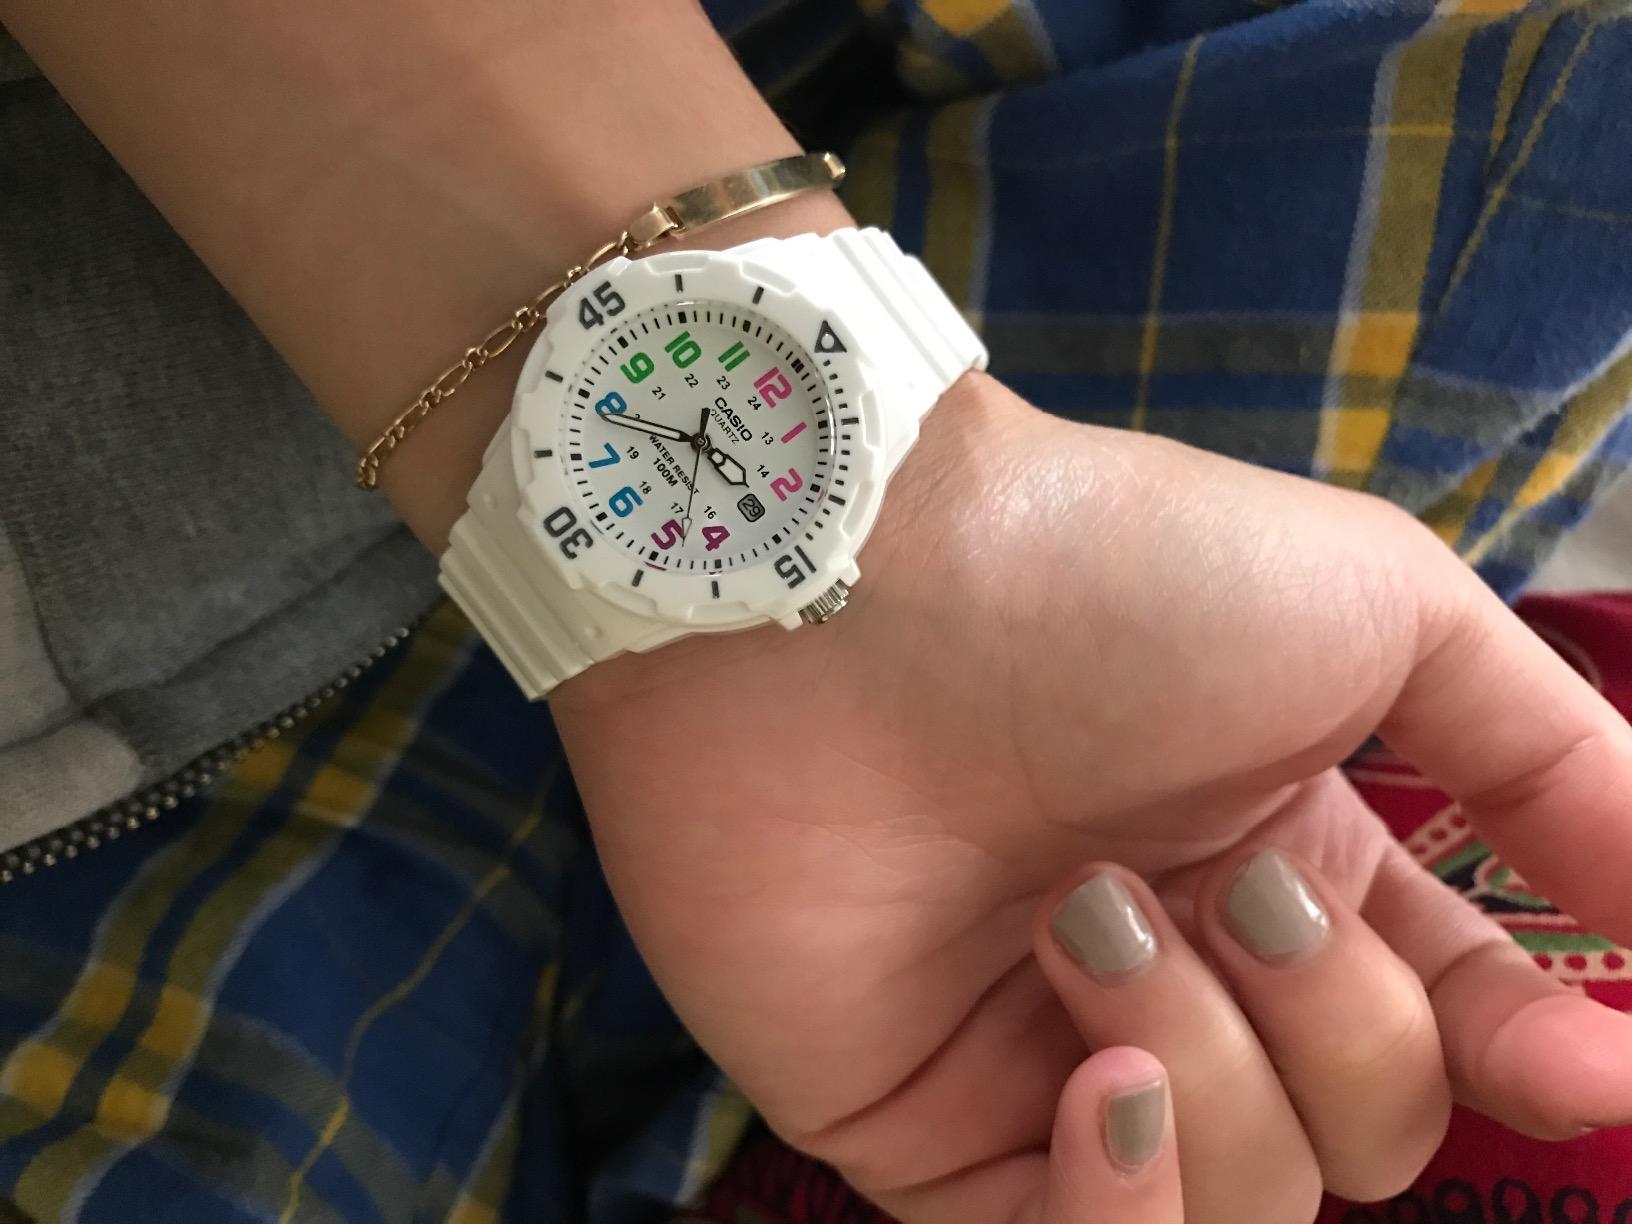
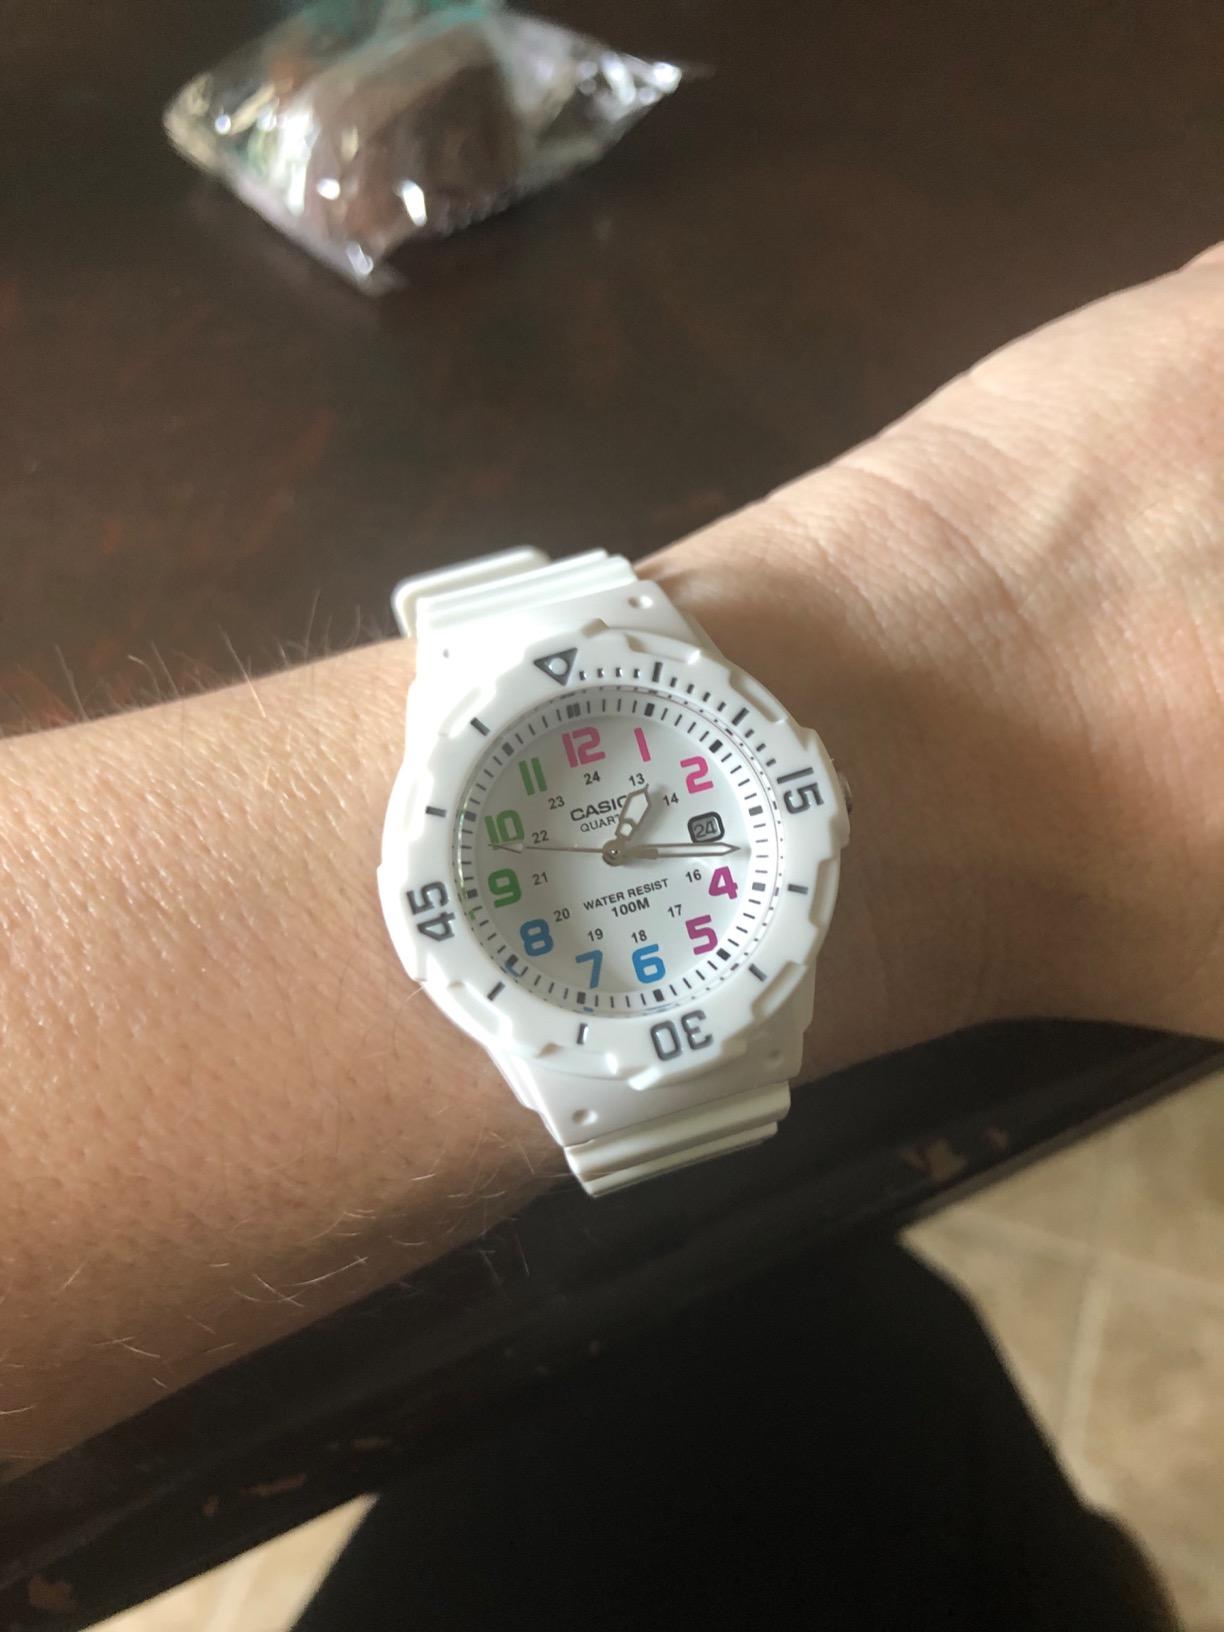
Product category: accessories_watch
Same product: yes